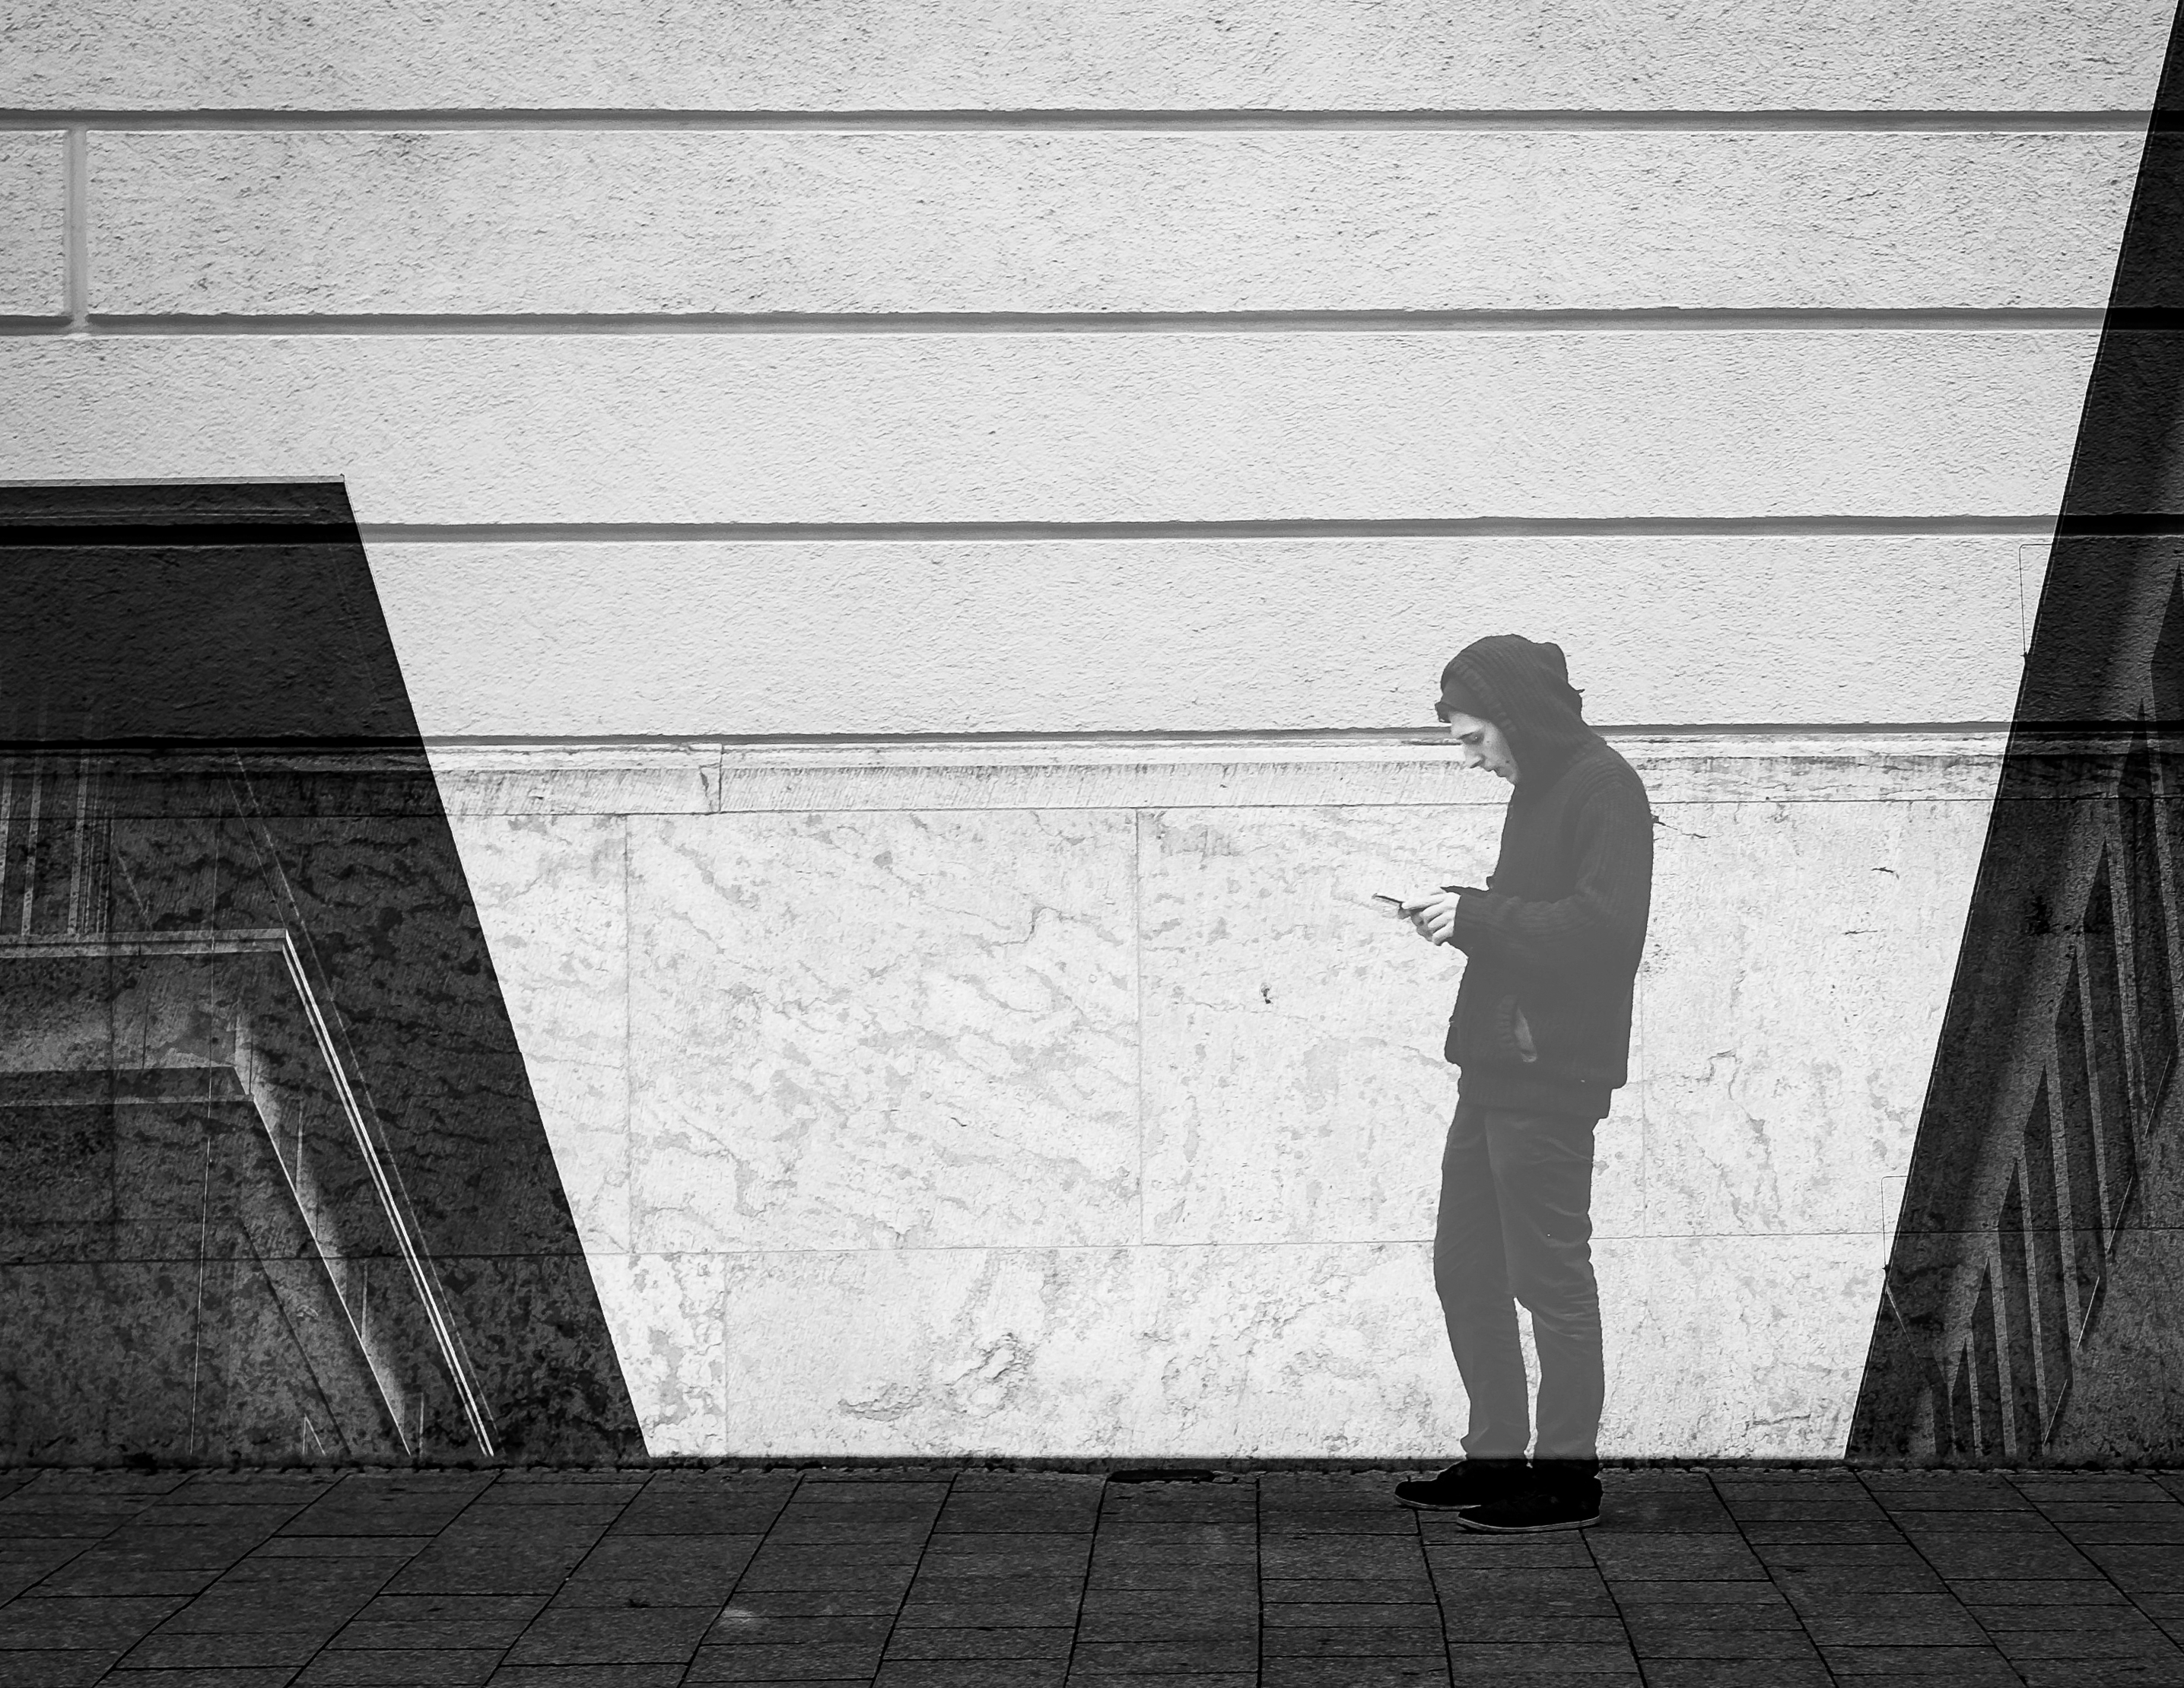
smartphone, man, light, black and white, architecture, people, road, white, street, photography, window, boy, building, city, wall, explore, standing, line, color, shadow, darkness, black, monochrome, teenager, streetphotography, flickr, bw, blackandwhite, project, candid, creativecommons, stadt, cellphone, photograph, germany, deutschland, fenster, sw, mehrfachbelichtung, scene, bayern, bavaria, schwarzweis, gebude, shape, multipleexposure, doubleexposure, menschen, strase, unposed, ungestellt, strasenfotografie, architektur, scheibe, junge, mann, 365, 366, augsburg, erwachsener, fujixt1, fujifilmxt1, project365, projekt, szene, adult, photoaday, pictureaday, project366, streettog, tog, zweisichtde, zweisichtig, querformat, landscapeformat, stehend, handy, jugendlicher, telefon, adolescent, mobilephone, 11x85, doppelbelichtung, monochrome photography, film noir, human positions